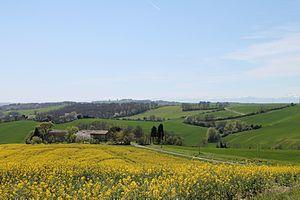
Le printemps sur les coteaux sud du Lauragais. On aperçoit les Pyrénées au fond.